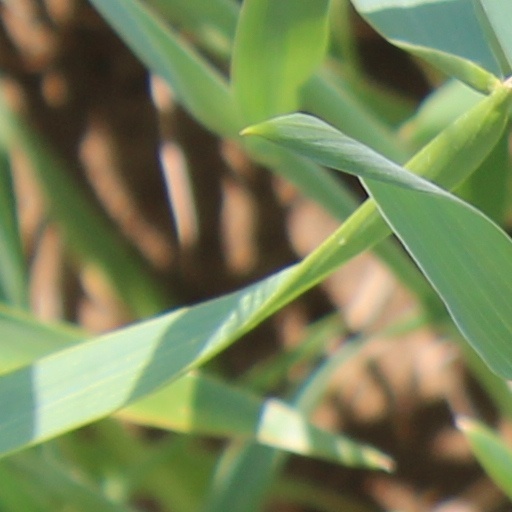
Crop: wheat